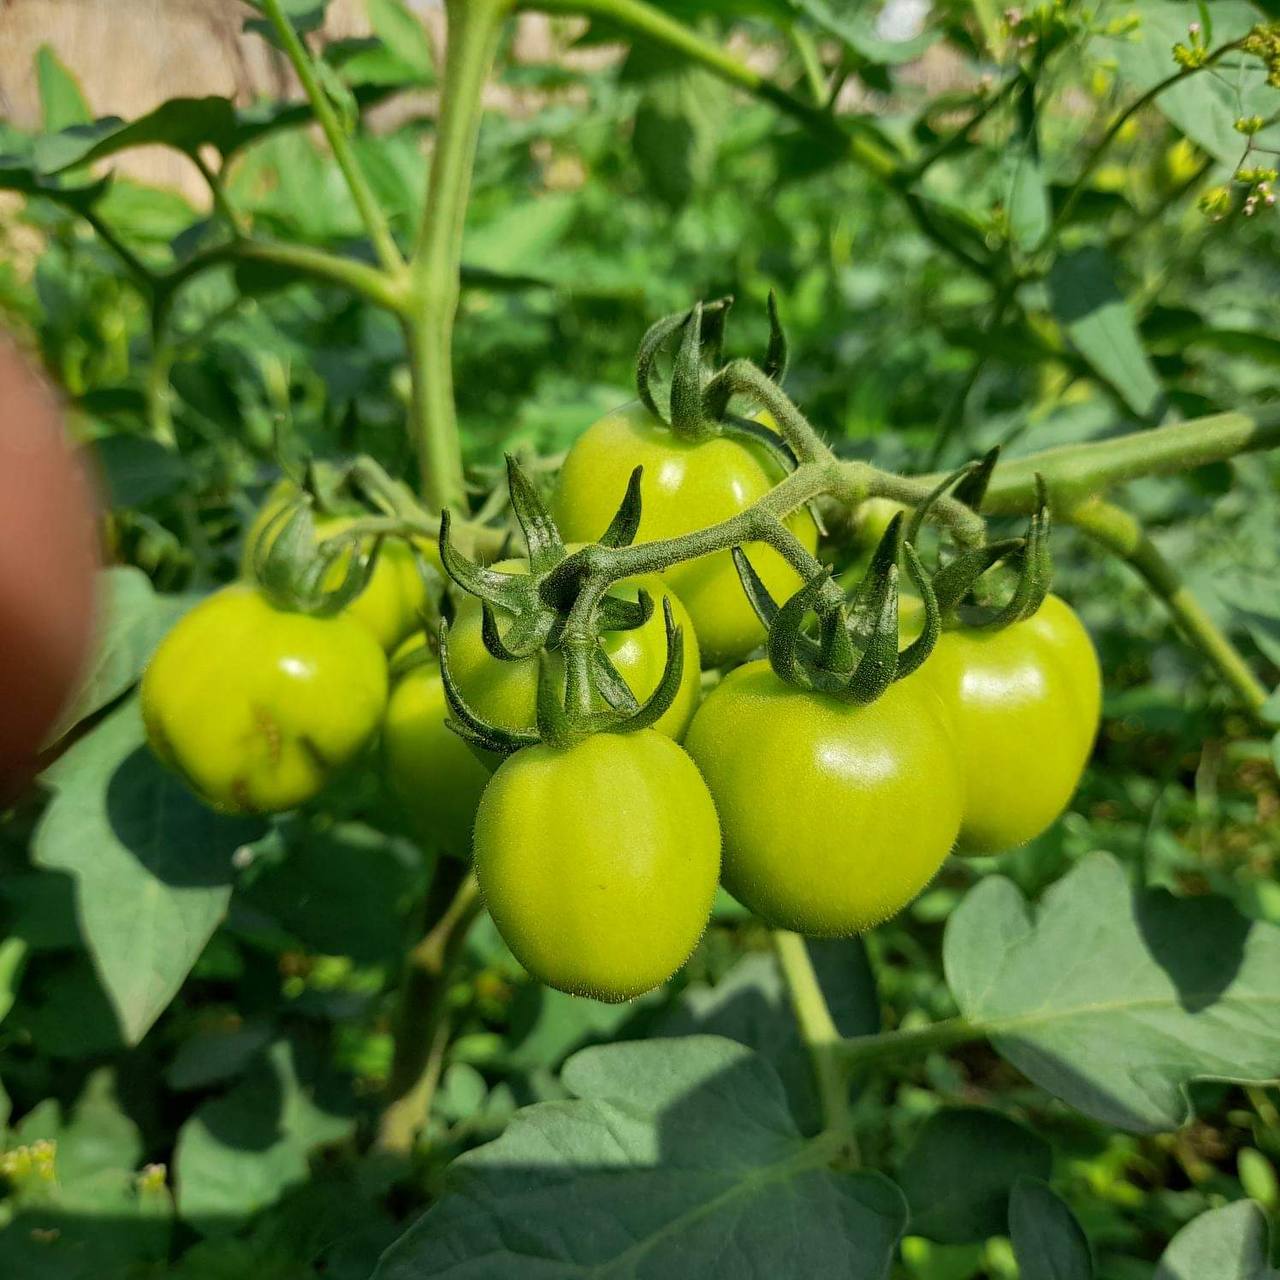
الوصف بالفصحى: عنقود طماطم يحمل ثمارًا خضراء غير ناضجة
الوصف بالعامية السودانية: عنقود طماطم شايل وناير لونو اخدر لسة ما نجيض
التصنيف: Agriculture & Livestock